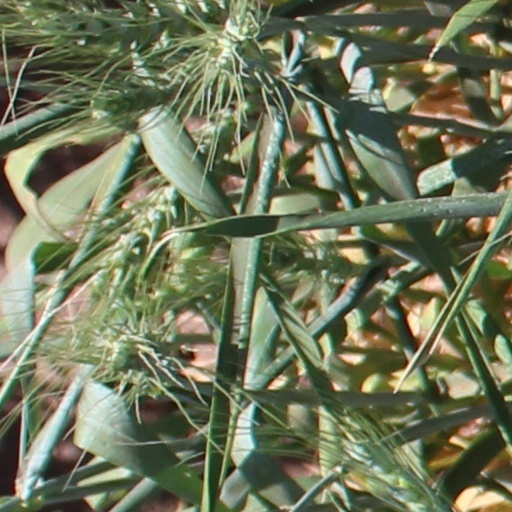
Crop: wheat